Lufthansa

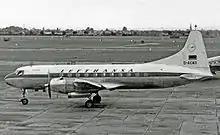
Lufthansa's first aircraft, a Convair 340 "(type pictured)", was delivered in August 1954.

Lufthansa traces its history to 1926 when Deutsche Luft Hansa was formed in Berlin by the merger of Deutscher Aero Lloyd, the world's sixth-oldest airline, and Junkers Luftverkehr. Deutsche Luft Hansa was Germany's flag carrier until the outbreak of war when it came under the command of the Luftwaffe. During the war, the airline was focused mainly on aircraft maintenance and repair in which forced labour was employed on the site of Berlin Tempelhof Airport. Following the surrender of Germany and the ensuing Allied occupation of Germany, all aircraft in the country were seized and Deutsche Luft Hansa was dissolved. The remaining assets were liquidated on 1 January 1951.